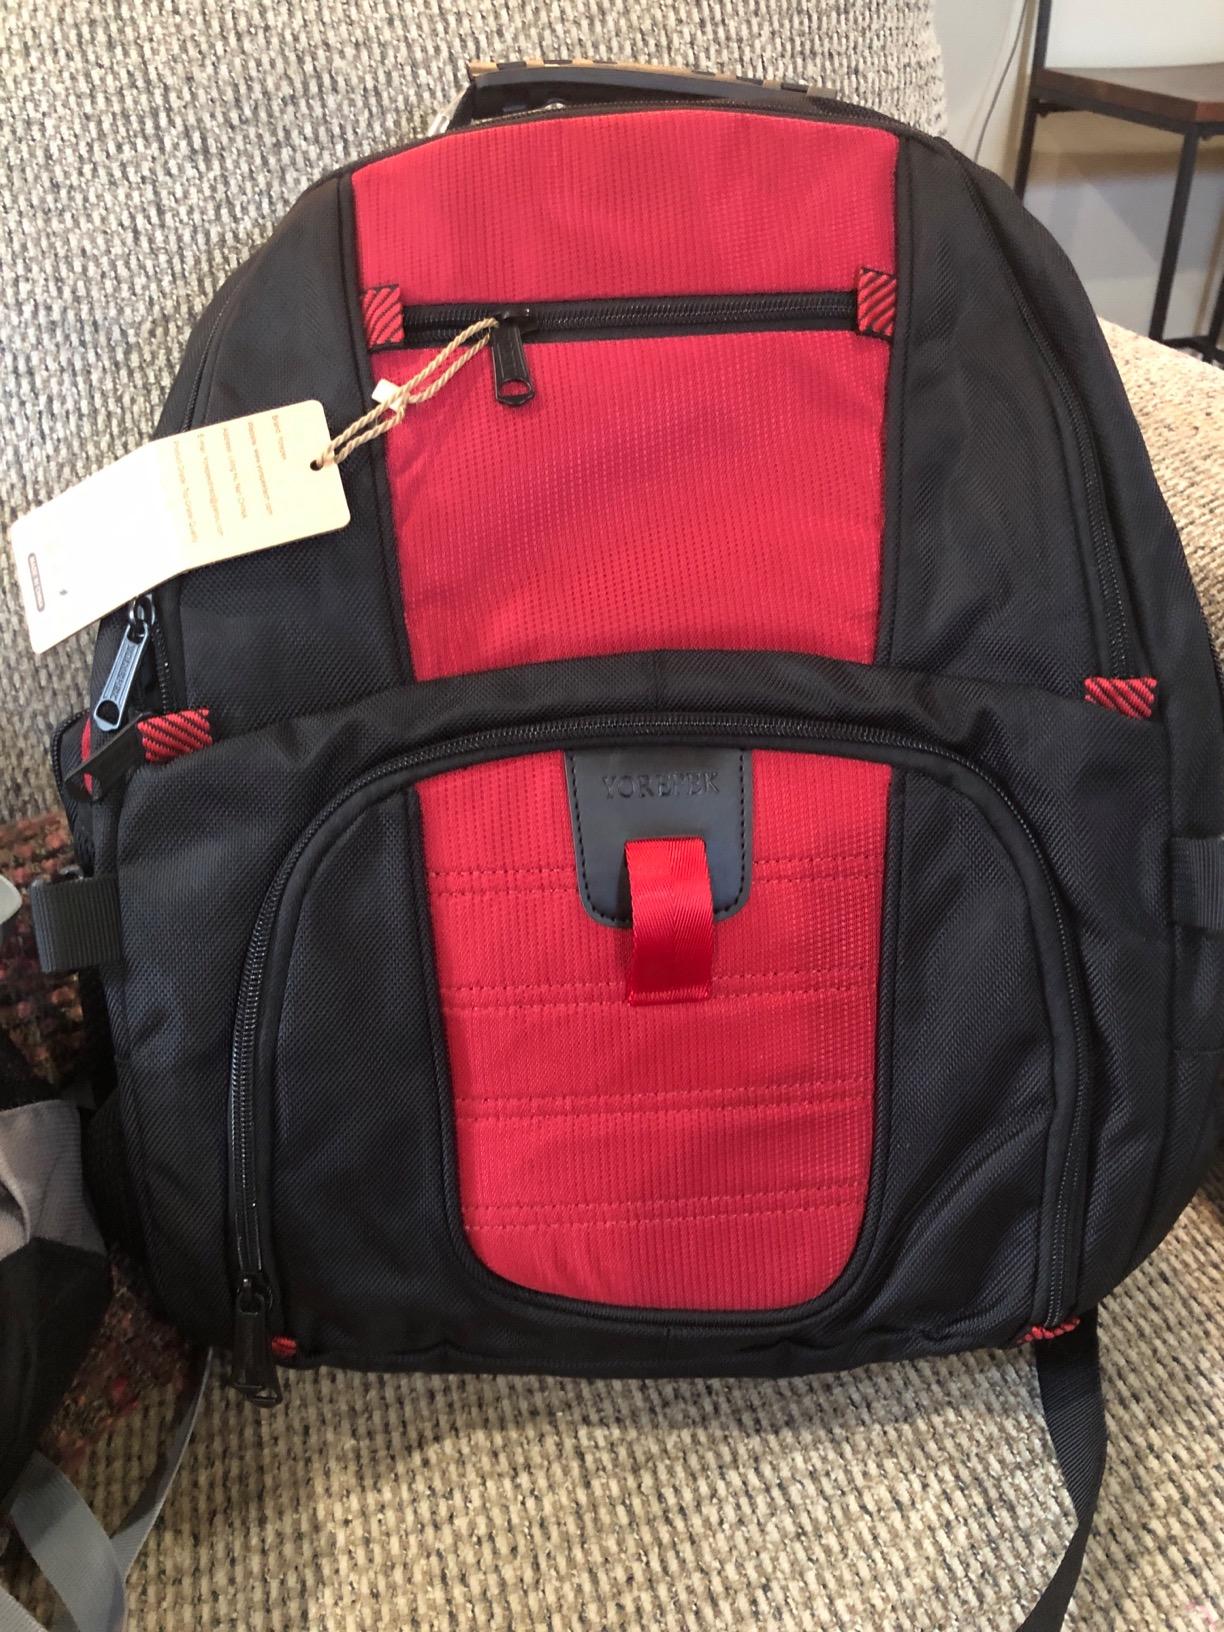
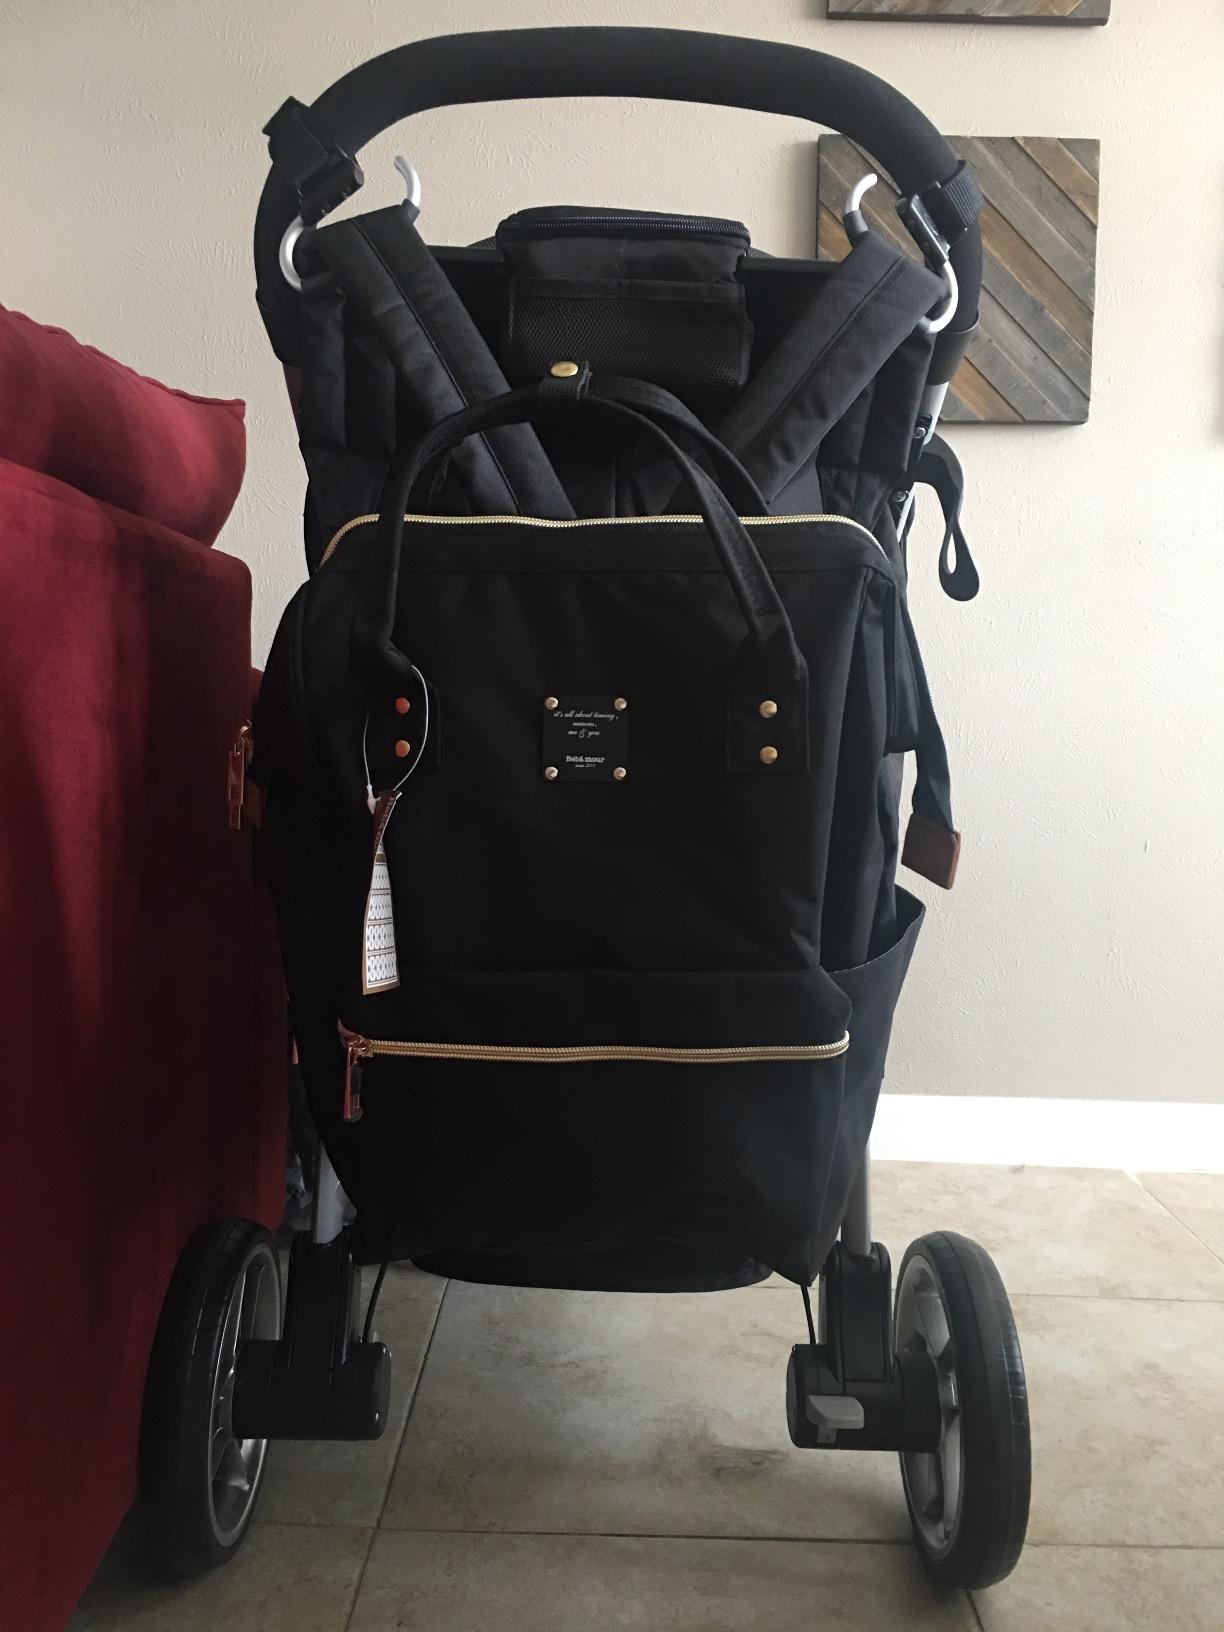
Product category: bag
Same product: no